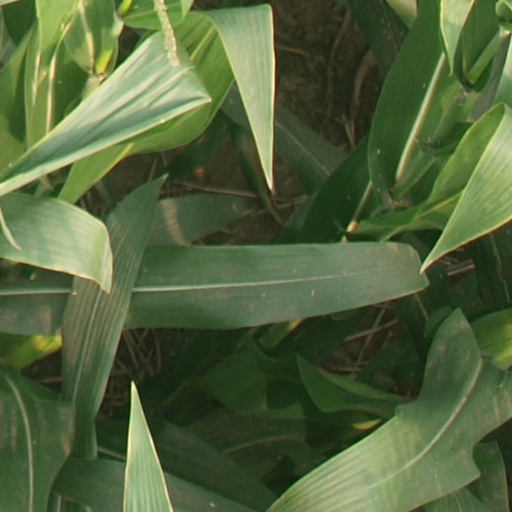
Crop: maize; corn